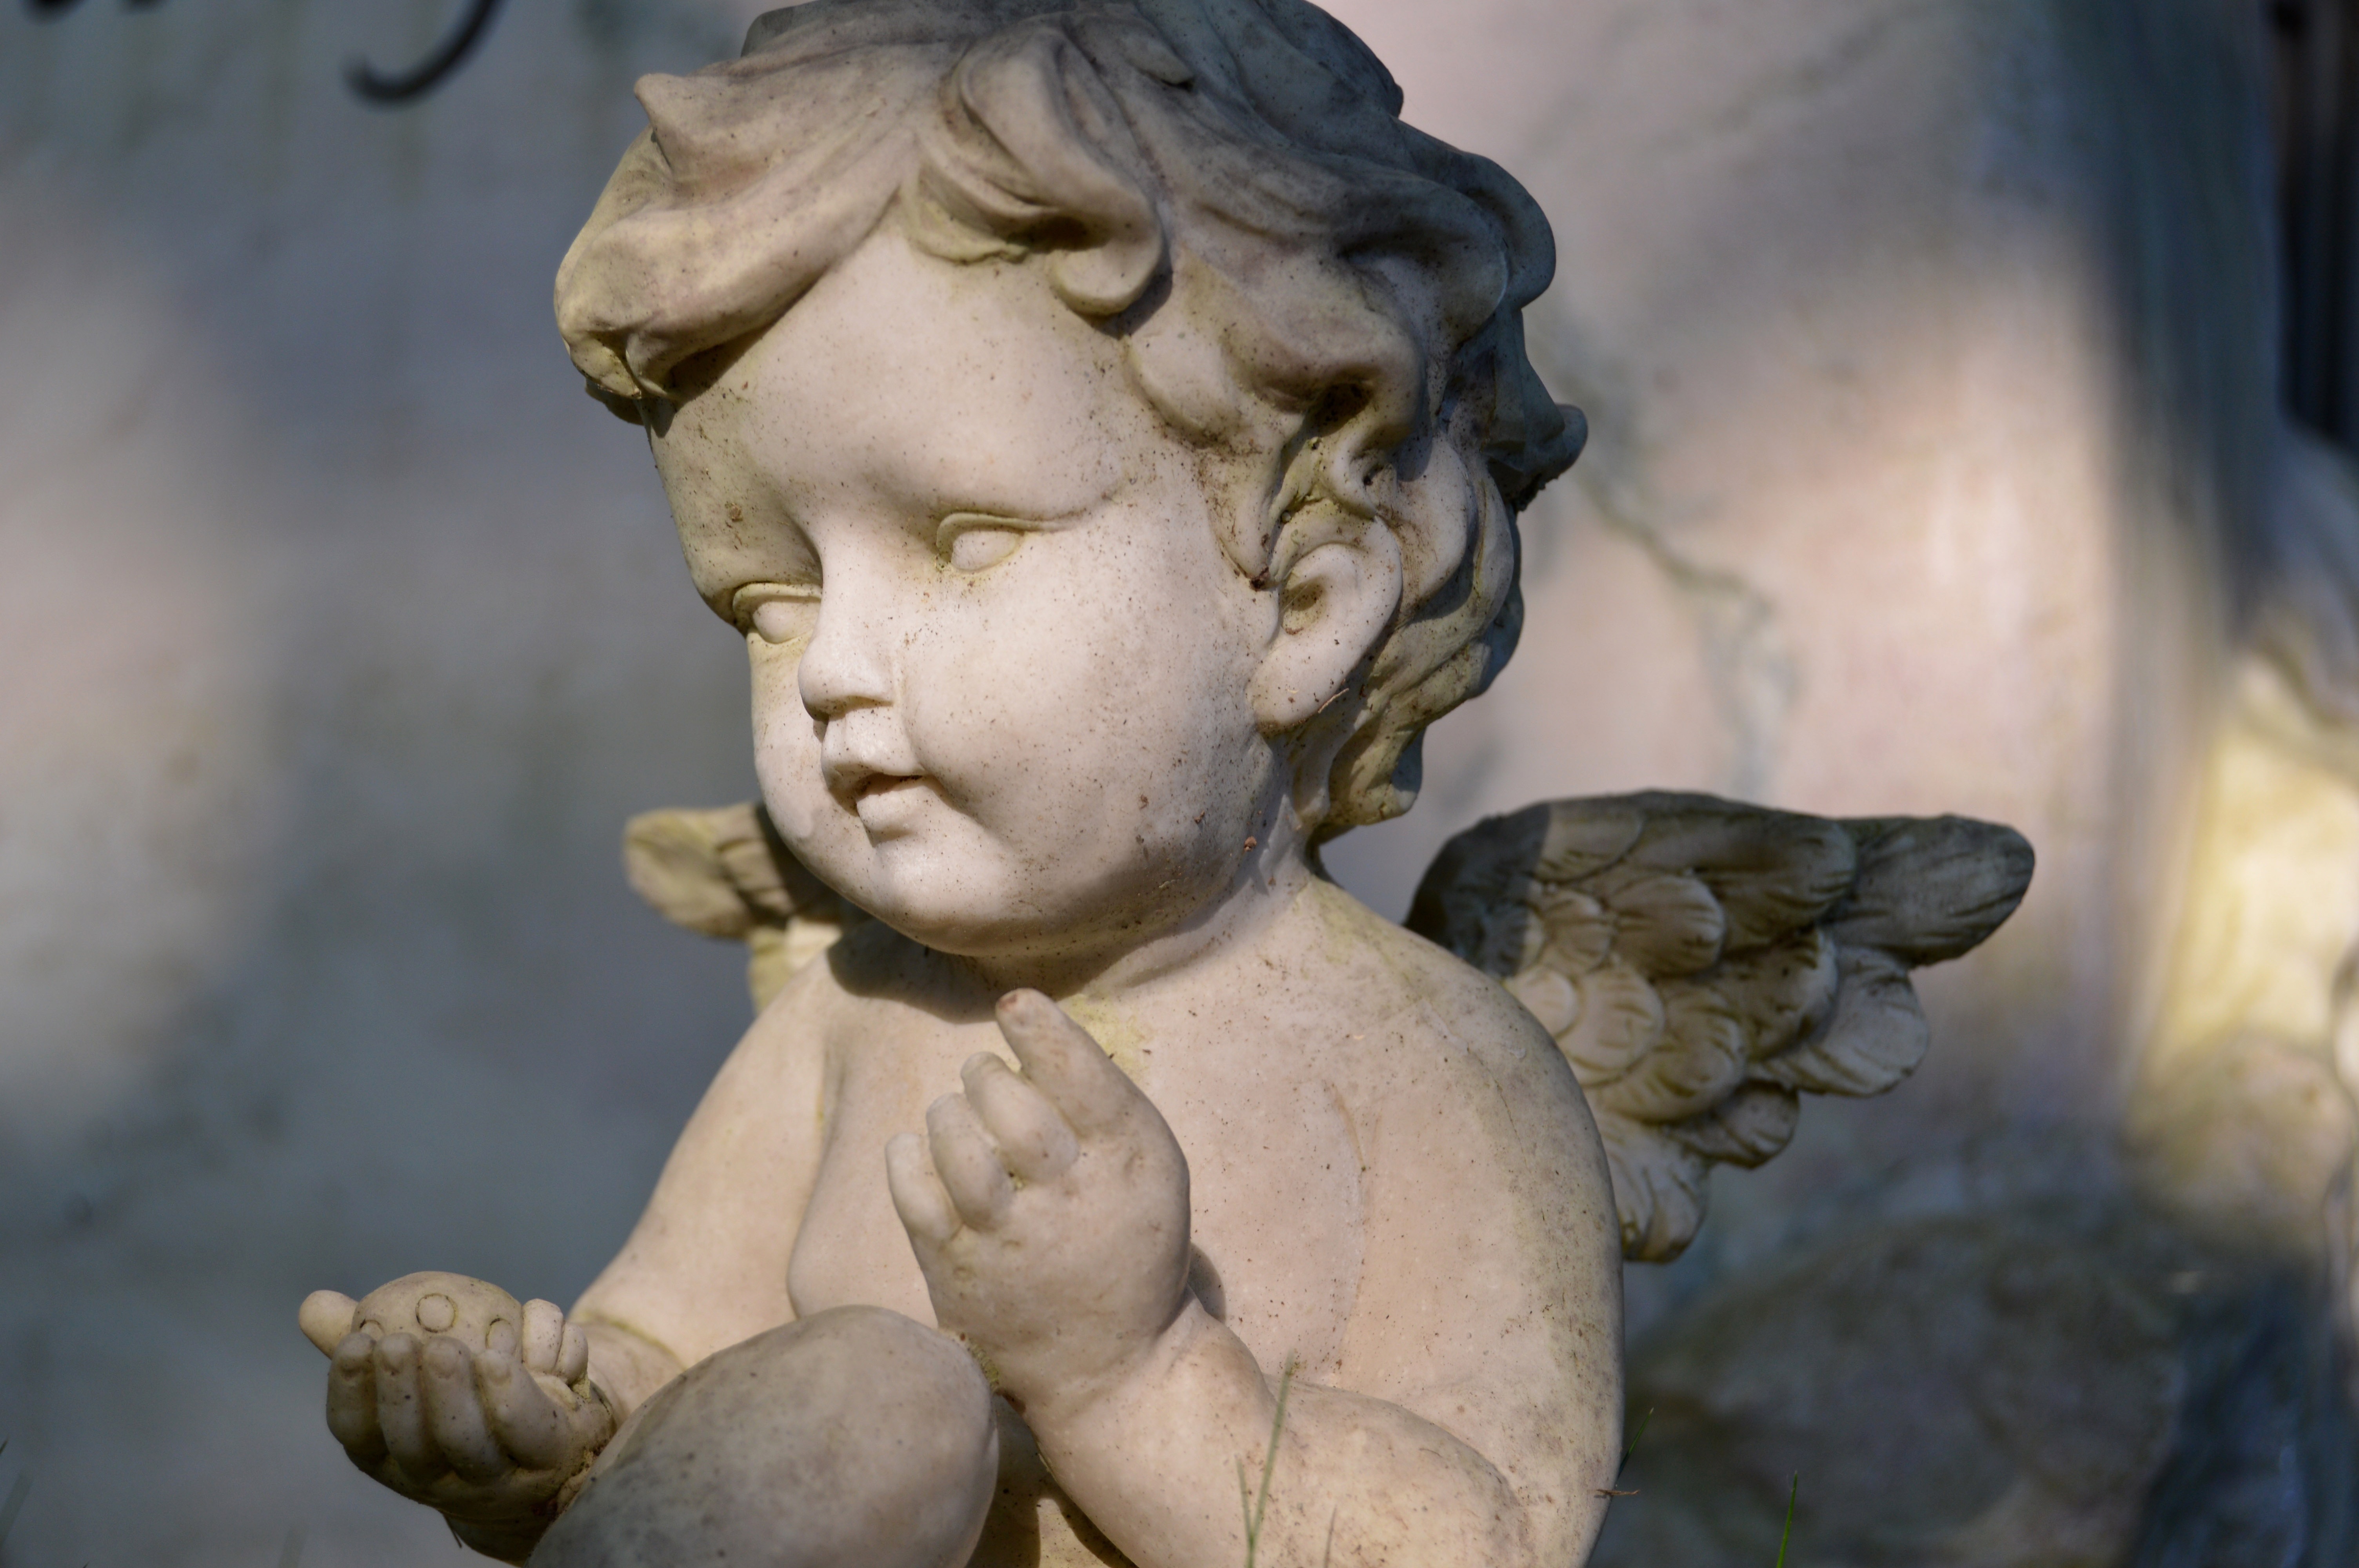
monument, statue, ceramic, decay, cemetery, fig, grave, sculpture, angel, art, temple, head, hope, carving, forget, angel figure, mourning, farewell, mythology, grave drupe, vewittert, long gone, fictional character, ancient history